Bogeda Biosphere Reserve

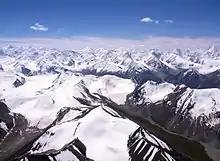
Tian Shan mountains, Bogeda Biosphere Reserve

About 134,000 people inhabit the Bogeda biosphere reserve permanently, while over 410,000 people visit on a seasonal basis. The main economic activities are livestock, agriculture and tourism. The majority of inhabitants are Han Chinese (80%) with Hui (5%), Kazakh (4%) and Uygur (4%) populations also living in the reserve. The nearest major town is Fukang City, located in the transition zone.